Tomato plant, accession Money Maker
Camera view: tilt-top (135 deg); turntable rotation: 330 degrees
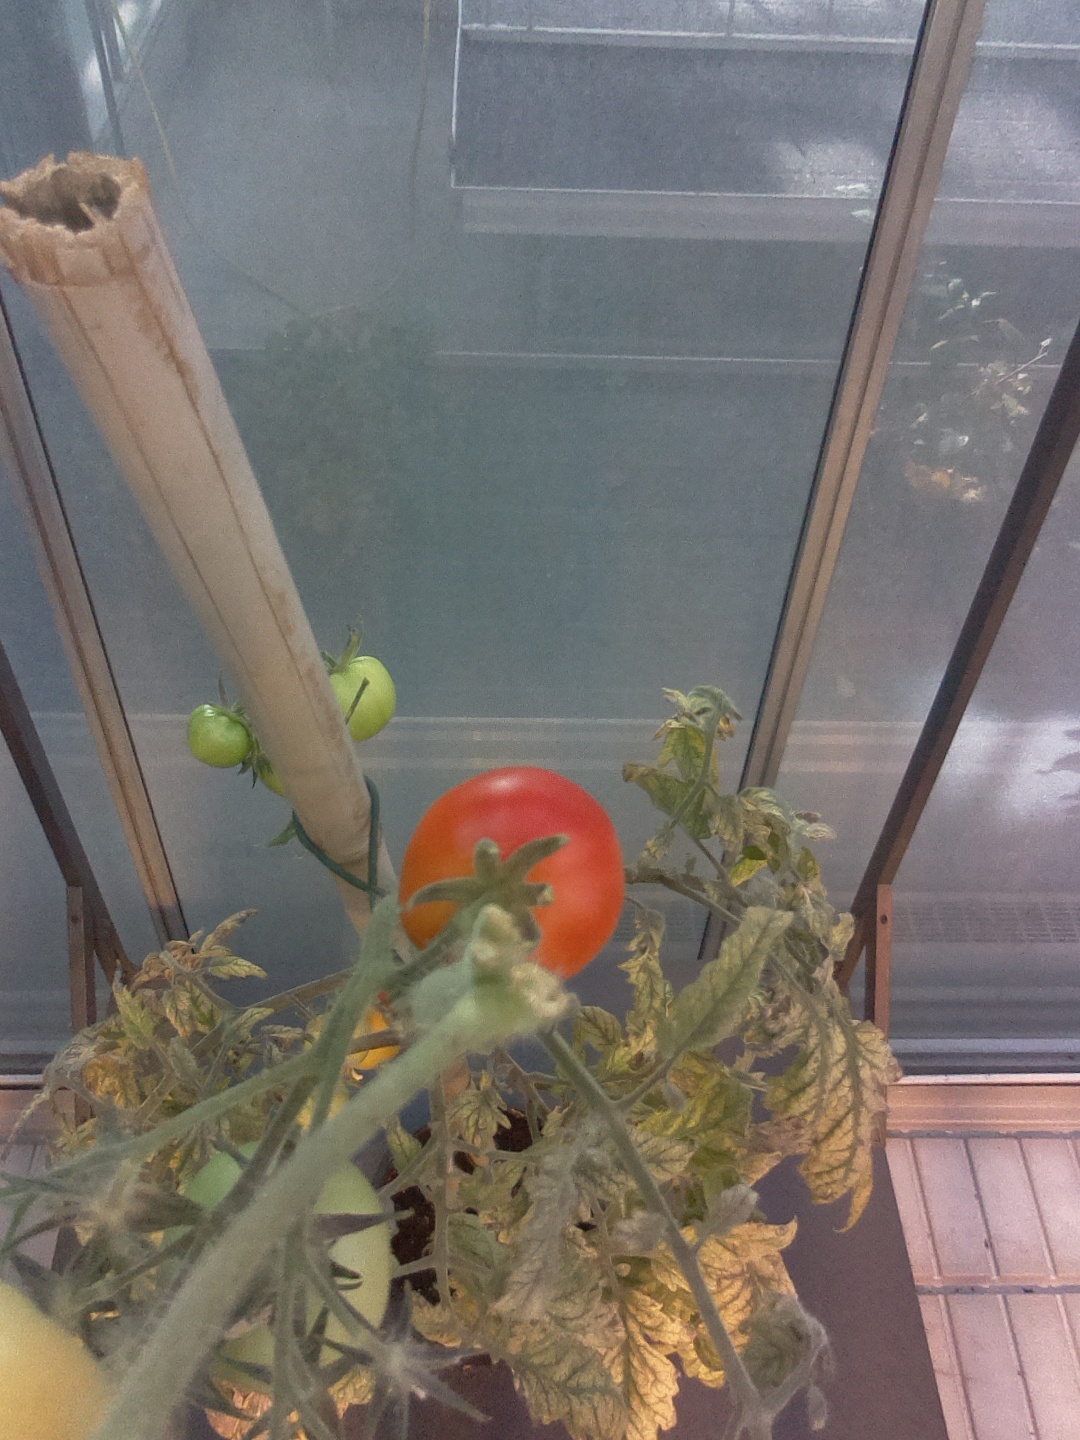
BBCH growth stage 83: 30%-40% of fruits show typical fully ripe color